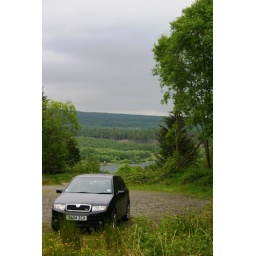
My car after driving around Kielder forest